County of Savoy

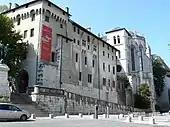
Chambéry Castle

The counts further enlarged their territory when, in 1218, they inherited the Vaud lands north of Lake Geneva from the extinct House of Zähringen. In 1220, Count Thomas I occupied the towns of Pinerolo and Chambéry ("Kamrach"), which afterwards became the Savoy capital. In 1240, his younger son Peter II was invited to England by King Henry III, who had married Peter's niece Eleanor of Provence. He was appointed Lord Warden of the Cinque Ports and Earl of Richmond and had the Savoy Palace erected in London.